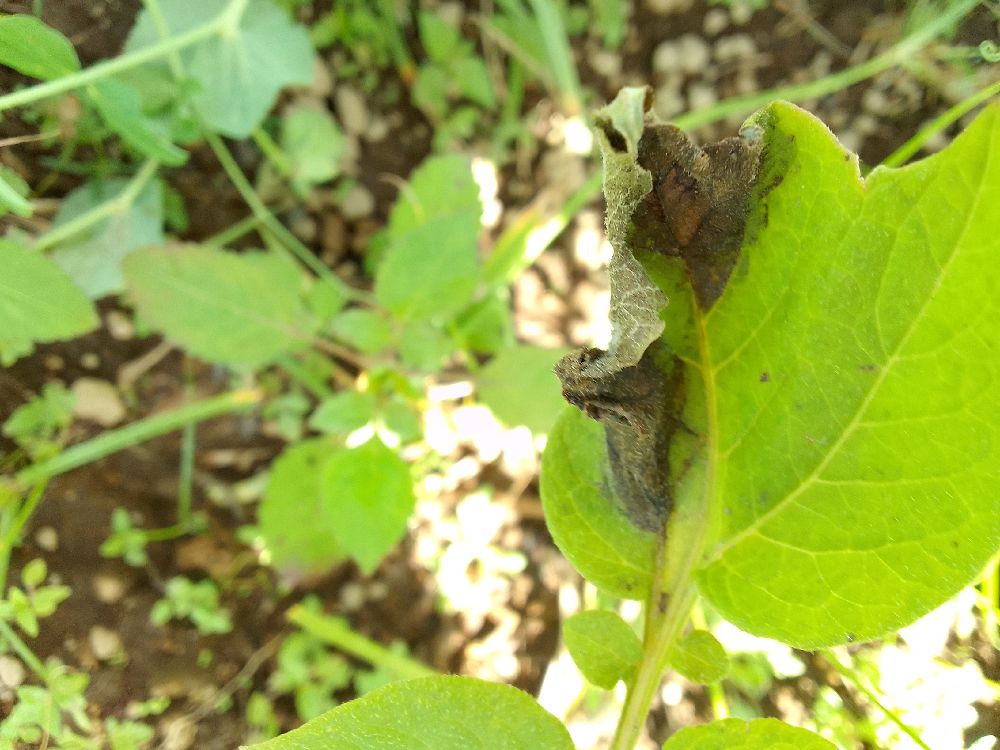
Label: Late blight